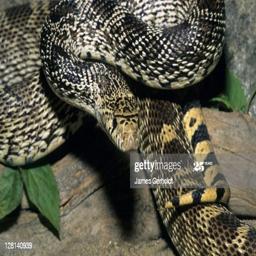
Animal: snakes